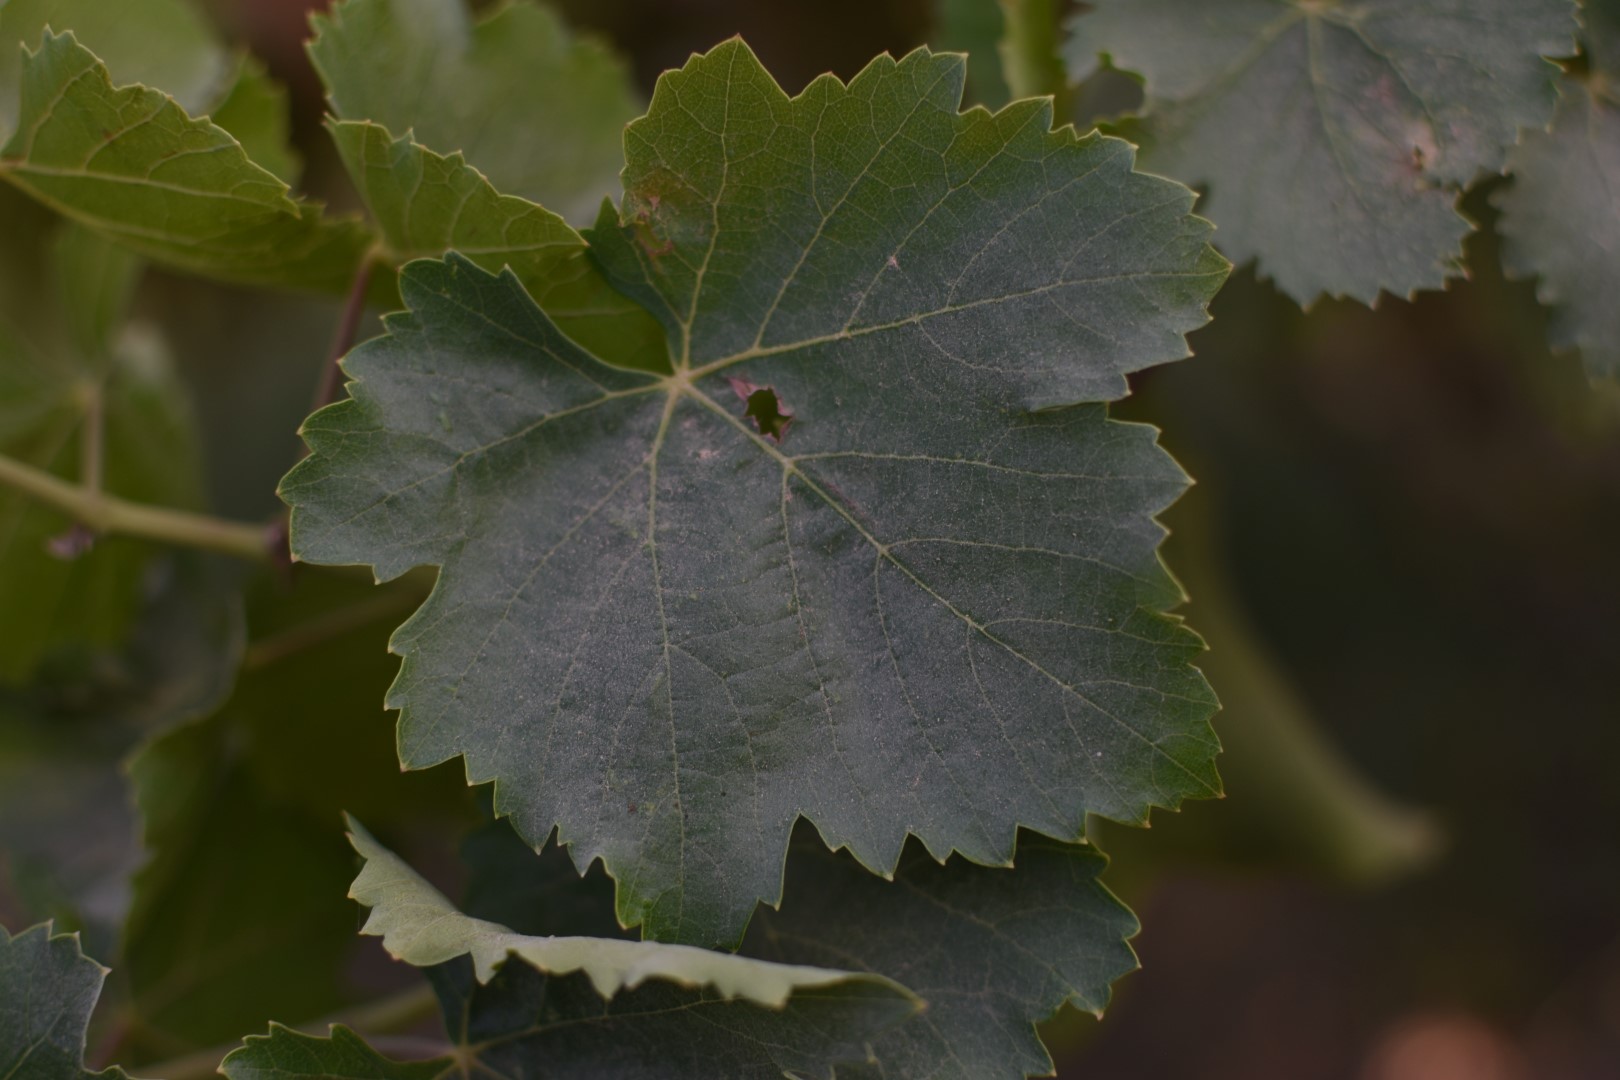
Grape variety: Thompson Seedless